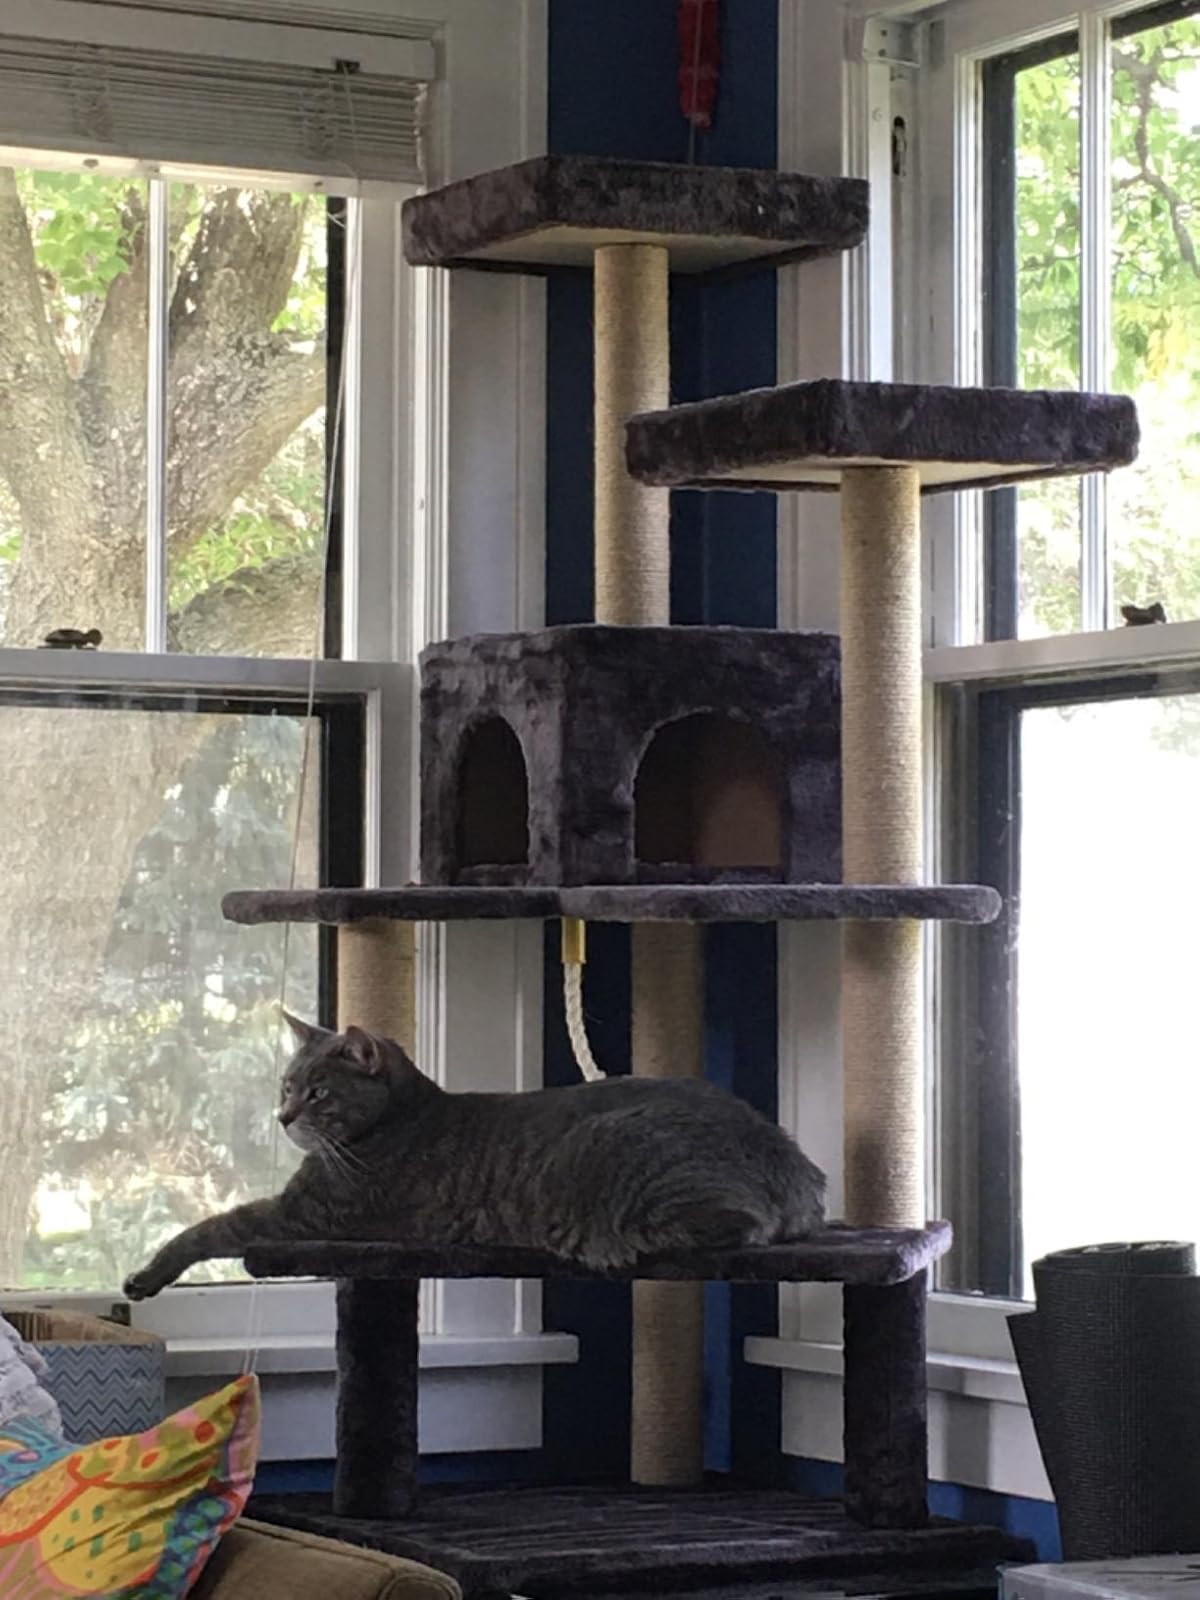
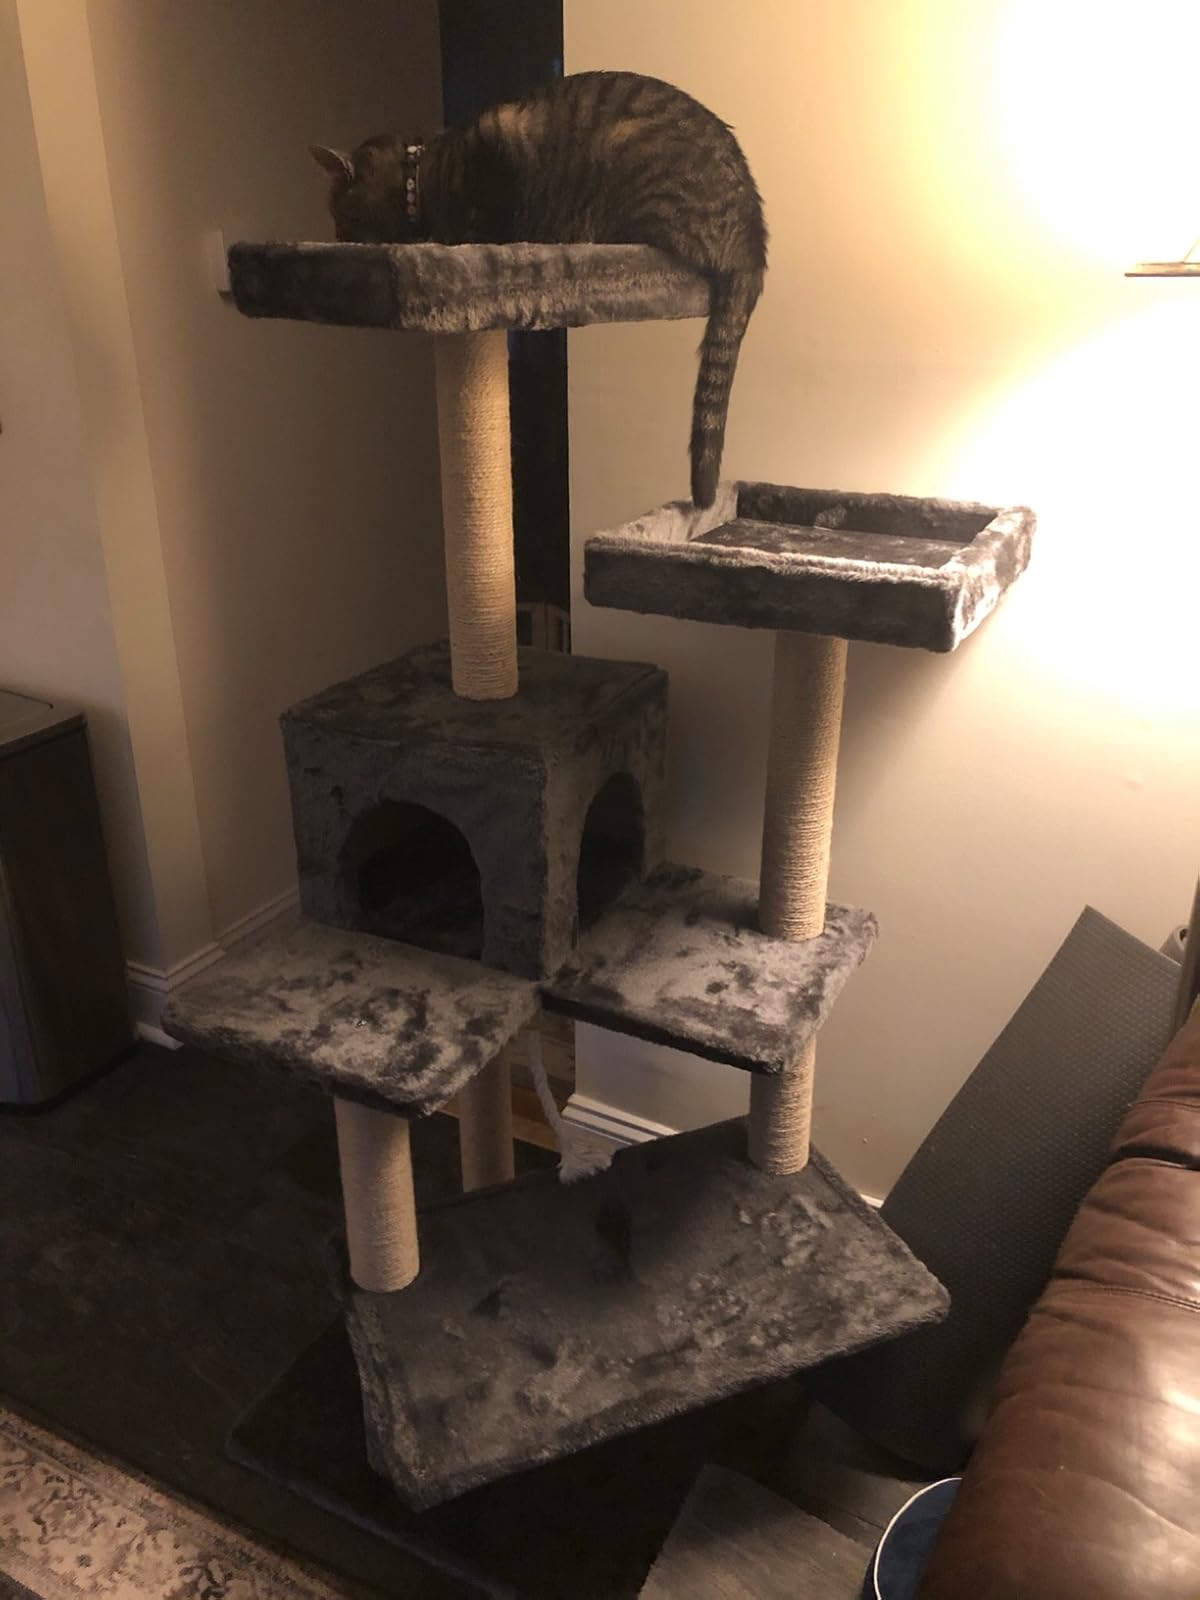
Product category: items_cat tree
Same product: yes